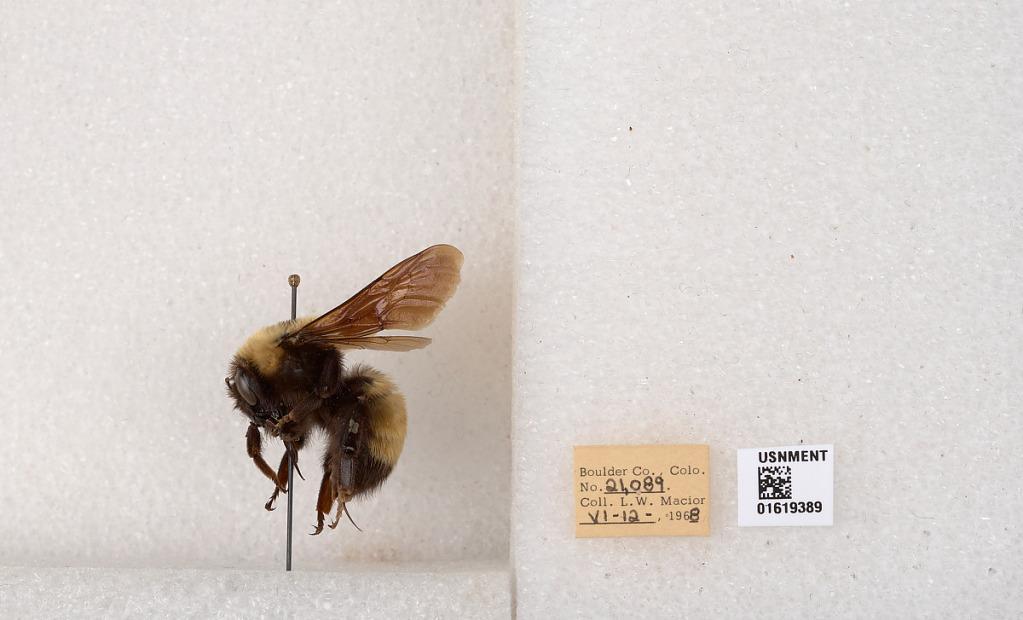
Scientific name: Bombus (Bombus) nevadensis Cresson